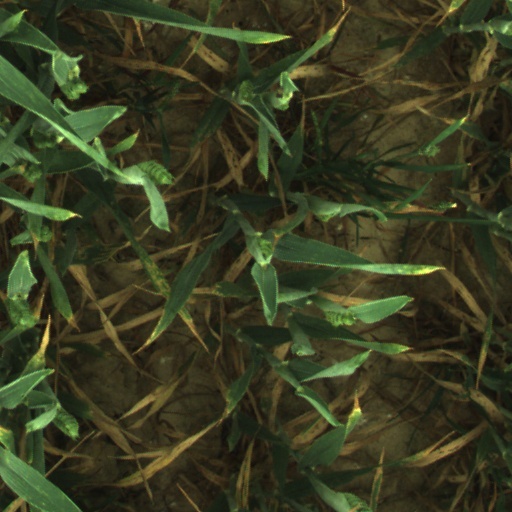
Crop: wheat